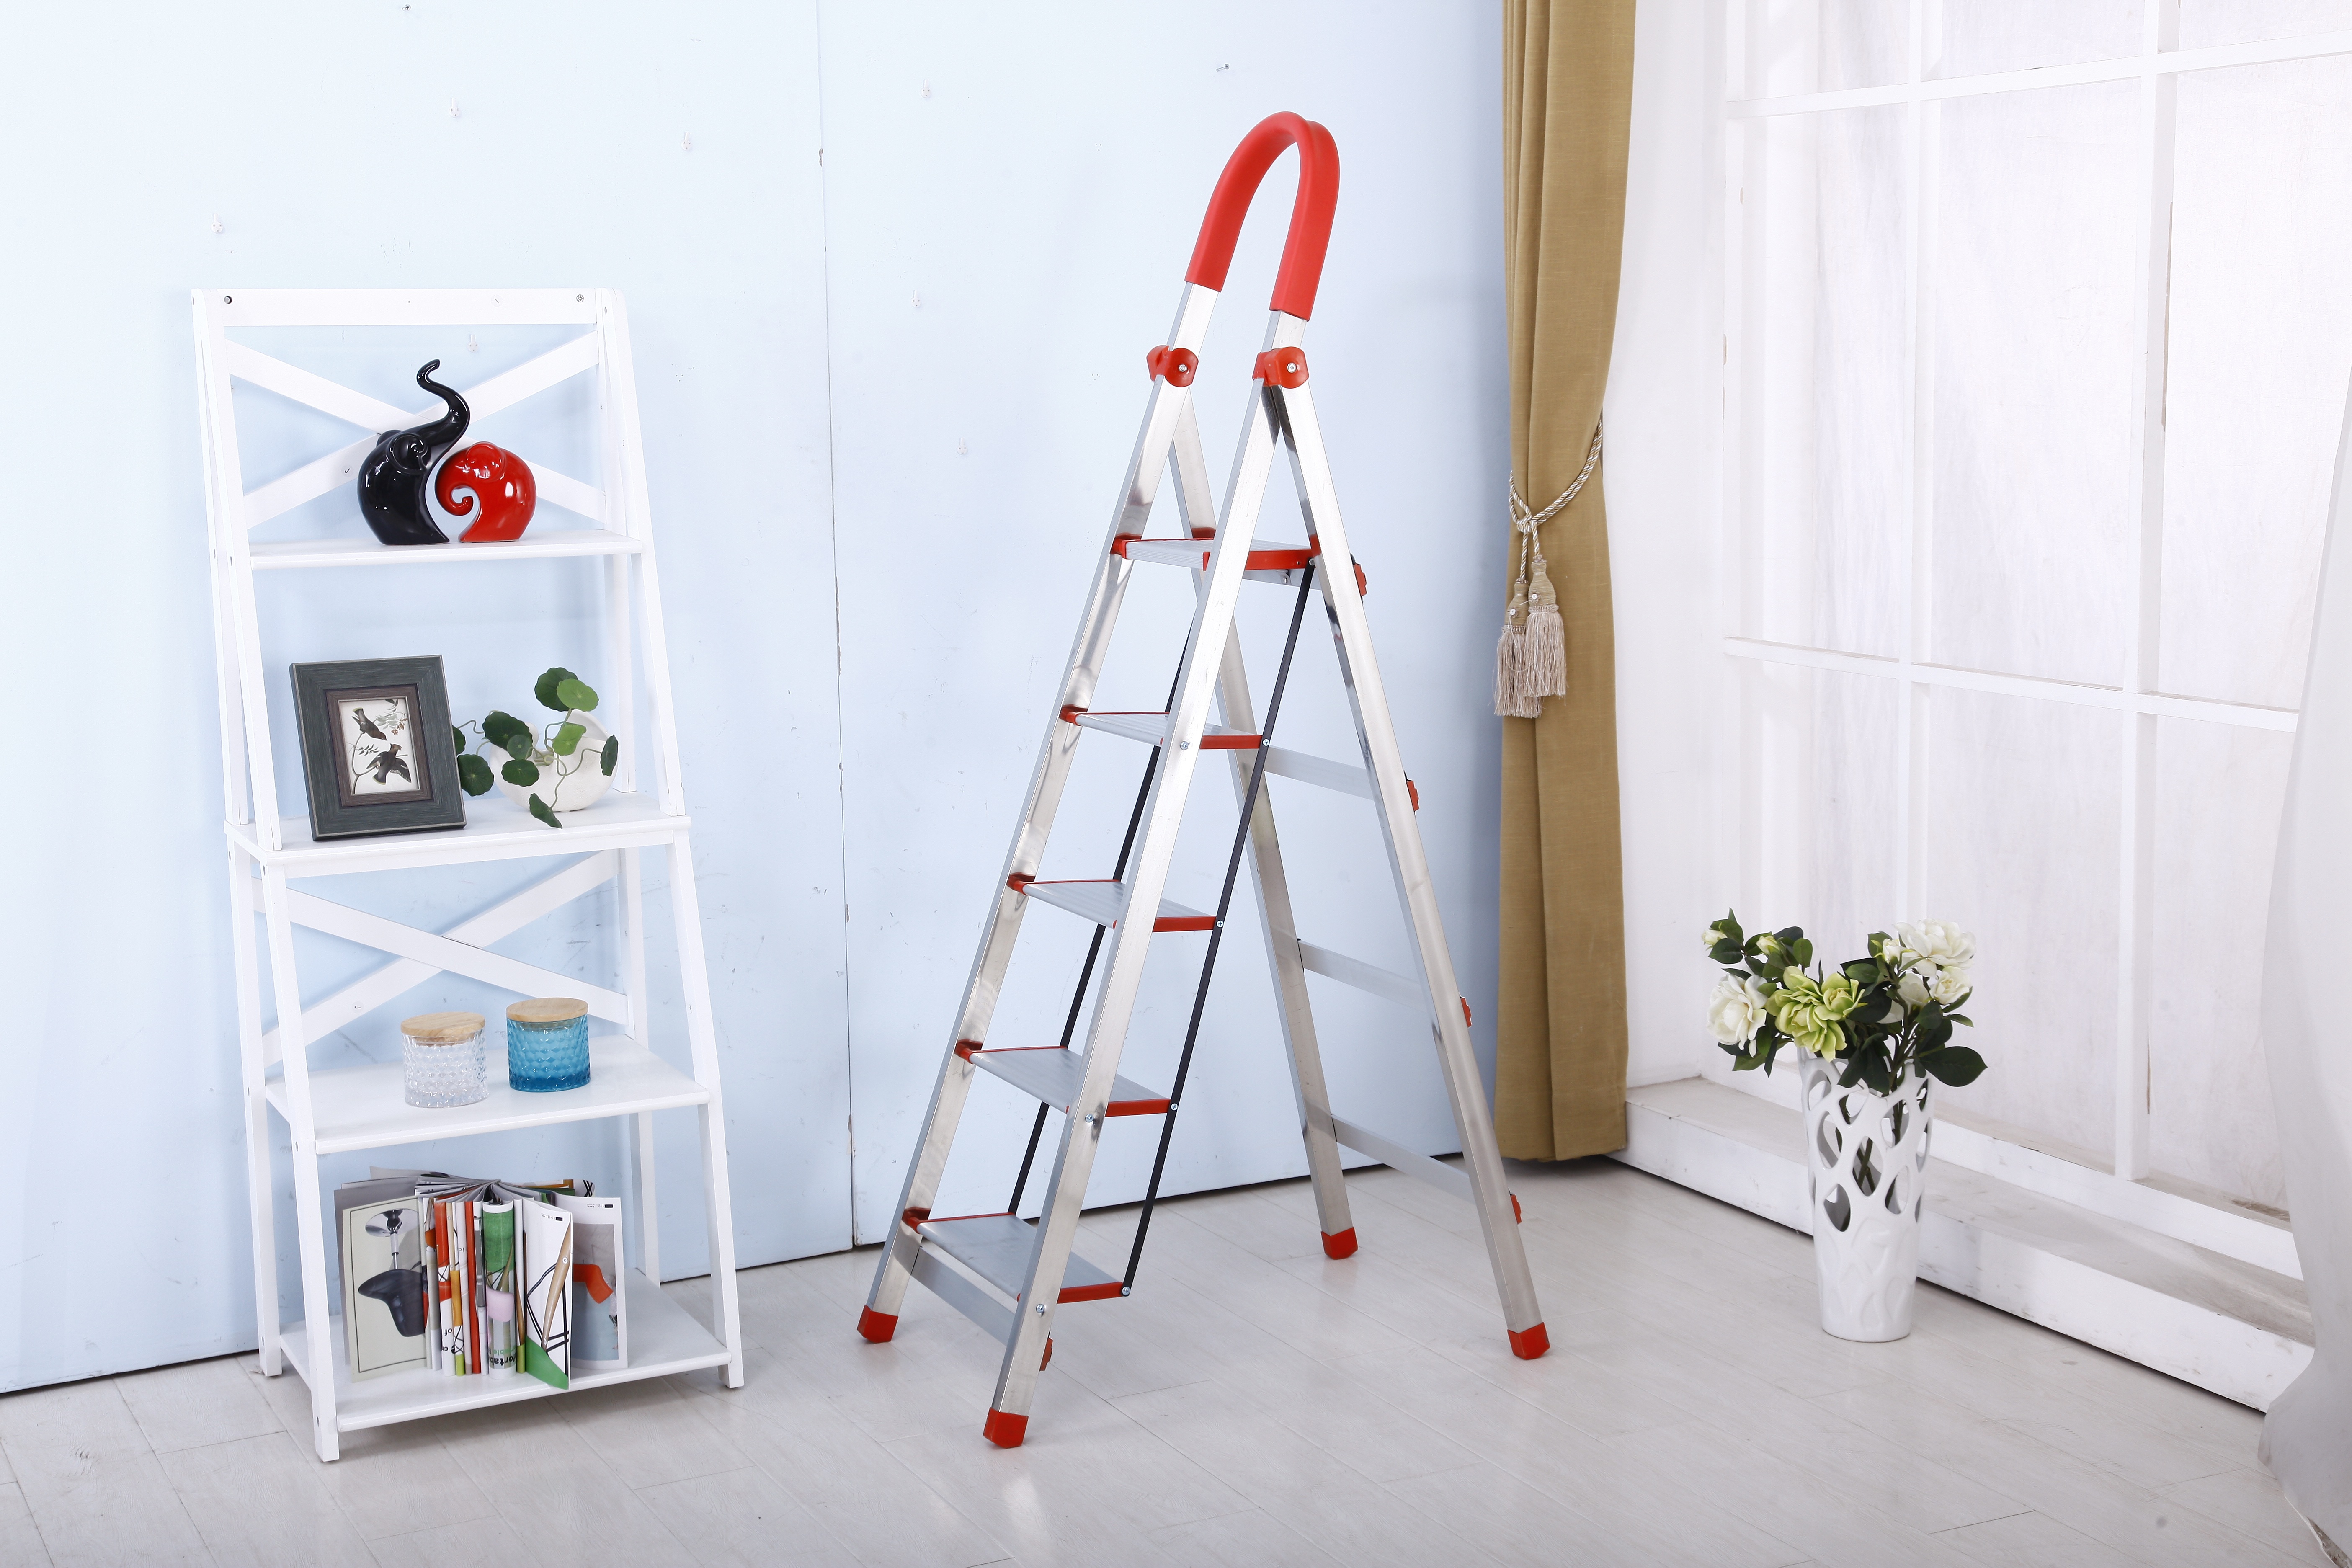
shelf, furniture, ladder, interior design, stainless steel, product, design, folding ladder, safety ladders